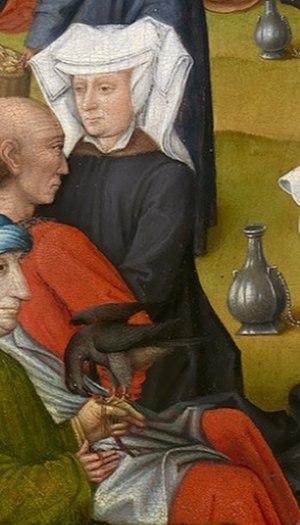
Cet article recense les duchesses de Bourgogne, consort ou de droit, qui par leur dots, leurs qualités personnelles ou des circonstances particulières ont largement contribué à la destinée de ce territoire.
Michelle de France, ou Michelle de Valois, née le 11 janvier 1395 à Paris et morte le 8 juillet 1422 à Gand, est une des filles du roi Charles VI de France et d'Isabeau de Bavière.
Isabeau de Bavière, aussi connue sous le nom d'Isabelle de Bavière ou d'Isabeau de Wittelsbach-Ingolstadt, née vers 1370 à Munich, dans le duché de Bavière-Landshut, et morte le 24 septembre 1435 à Paris, dans le royaume de France, est reine de France du 17 juillet 1385 au 21 octobre 1422 en tant qu'épouse de Charles VI. Issue de la puissante maison de Wittelsbach-Ingolstadt, elle est la fille aînée du duc Étienne III de Bavière et de son épouse Taddea Visconti, originaire d'une éminente famille noble qui règne sur la ville italienne de Milan. À environ quinze ans, Isabeau de Bavière est envoyée en France pour y épouser le roi Charles VI, avec lequel elle convole quelques jours après leur première rencontre.